2007 NFL draft

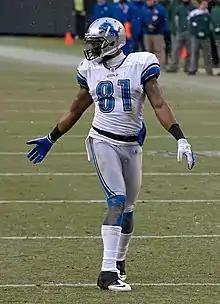
Calvin Johnson

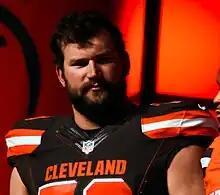
Joe Thomas

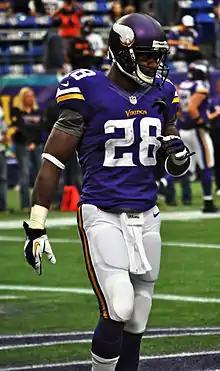
Adrian Peterson

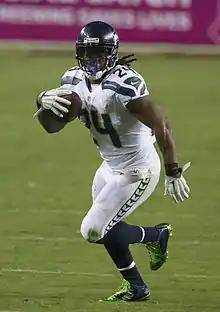
Marshawn Lynch

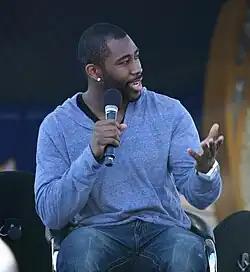
Darrelle Revis

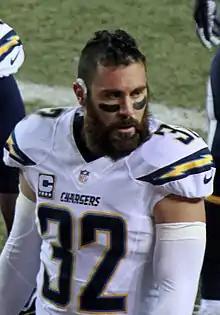
Eric Weddle

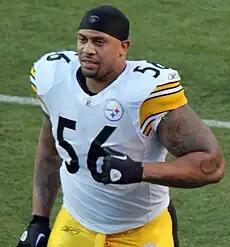
LaMarr Woodley

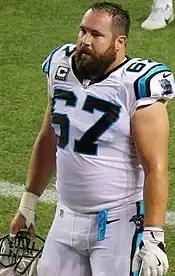
Ryan Kalil

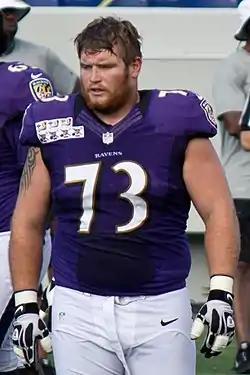
Marshal Yanda

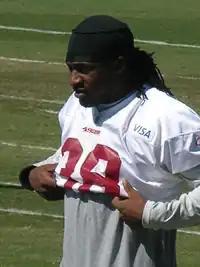
Dashon Goldson

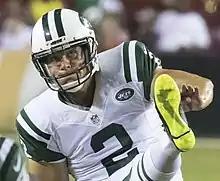
Nick Folk

For each player selected in the supplemental draft, the selecting team forfeits its pick in that round in the draft of the following season.